Neville Cardus

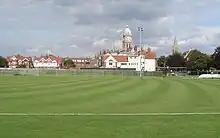
The Saffrons, Eastbourne (2007 photograph), scene of Cardus's "scoop", August 1921

Cardus did not find his duties at Shrewsbury onerous. He made frequent trips to Manchester, for Hallé concerts or to watch Thomas Beecham conduct at the Manchester Opera House. He found time for other work; thus, in the winter of 1913–14, he was the music critic for the northern edition of "The Daily Citizen". This short-lived newspaper was an official organ of the early Labour Party; mainly out of admiration for Bernard Shaw Cardus had joined the Independent Labour Party, but quickly lost interest in socialism: "Their creed or system was obviously not to be a means to an end but an end in itself". According to Brookes, the influence of Shrewsbury School affected Cardus to the extent that "[t]he playing fields of an English public school were for him a more natural setting than the iconoclastic frenzy of the Lyons café where socialism vied with Richard Strauss for pride of place in the race to modernity". "The Daily Citizen" paid poorly, and Cardus's association with it ended in April 1914.